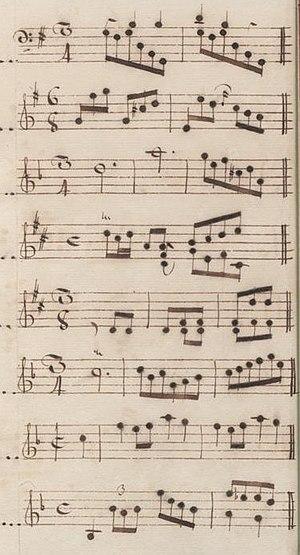
Table du volume X des manuscrits de Venise (incipit des sonates 15 à 22, K. 432 à 439).
Le tableau suivant liste les sonates pour clavier composées par Domenico Scarlatti en suivant les catalogues musicologiques, les sources manuscrites et les premières éditions ; il permet leur concordance.